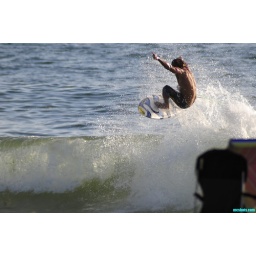
able to leap tall beach chairs in a single bound!...